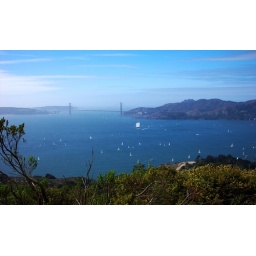
The tall boat raised sail and tooled around the bay for a bit